Albert John Hesse

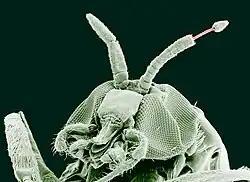
Parasite Onchocerca volvulus emerging from the antenna of a black fly

Hesse was born on 4 November 1895 in Potchefstroom, South African Republic where he attended school from 1904 to 1909. He attended high school in Wellington (1909-1913), went to the South African College Schools in Cape Town (1914) and matriculated from Boys' High School in Stellenbosch in 1915.